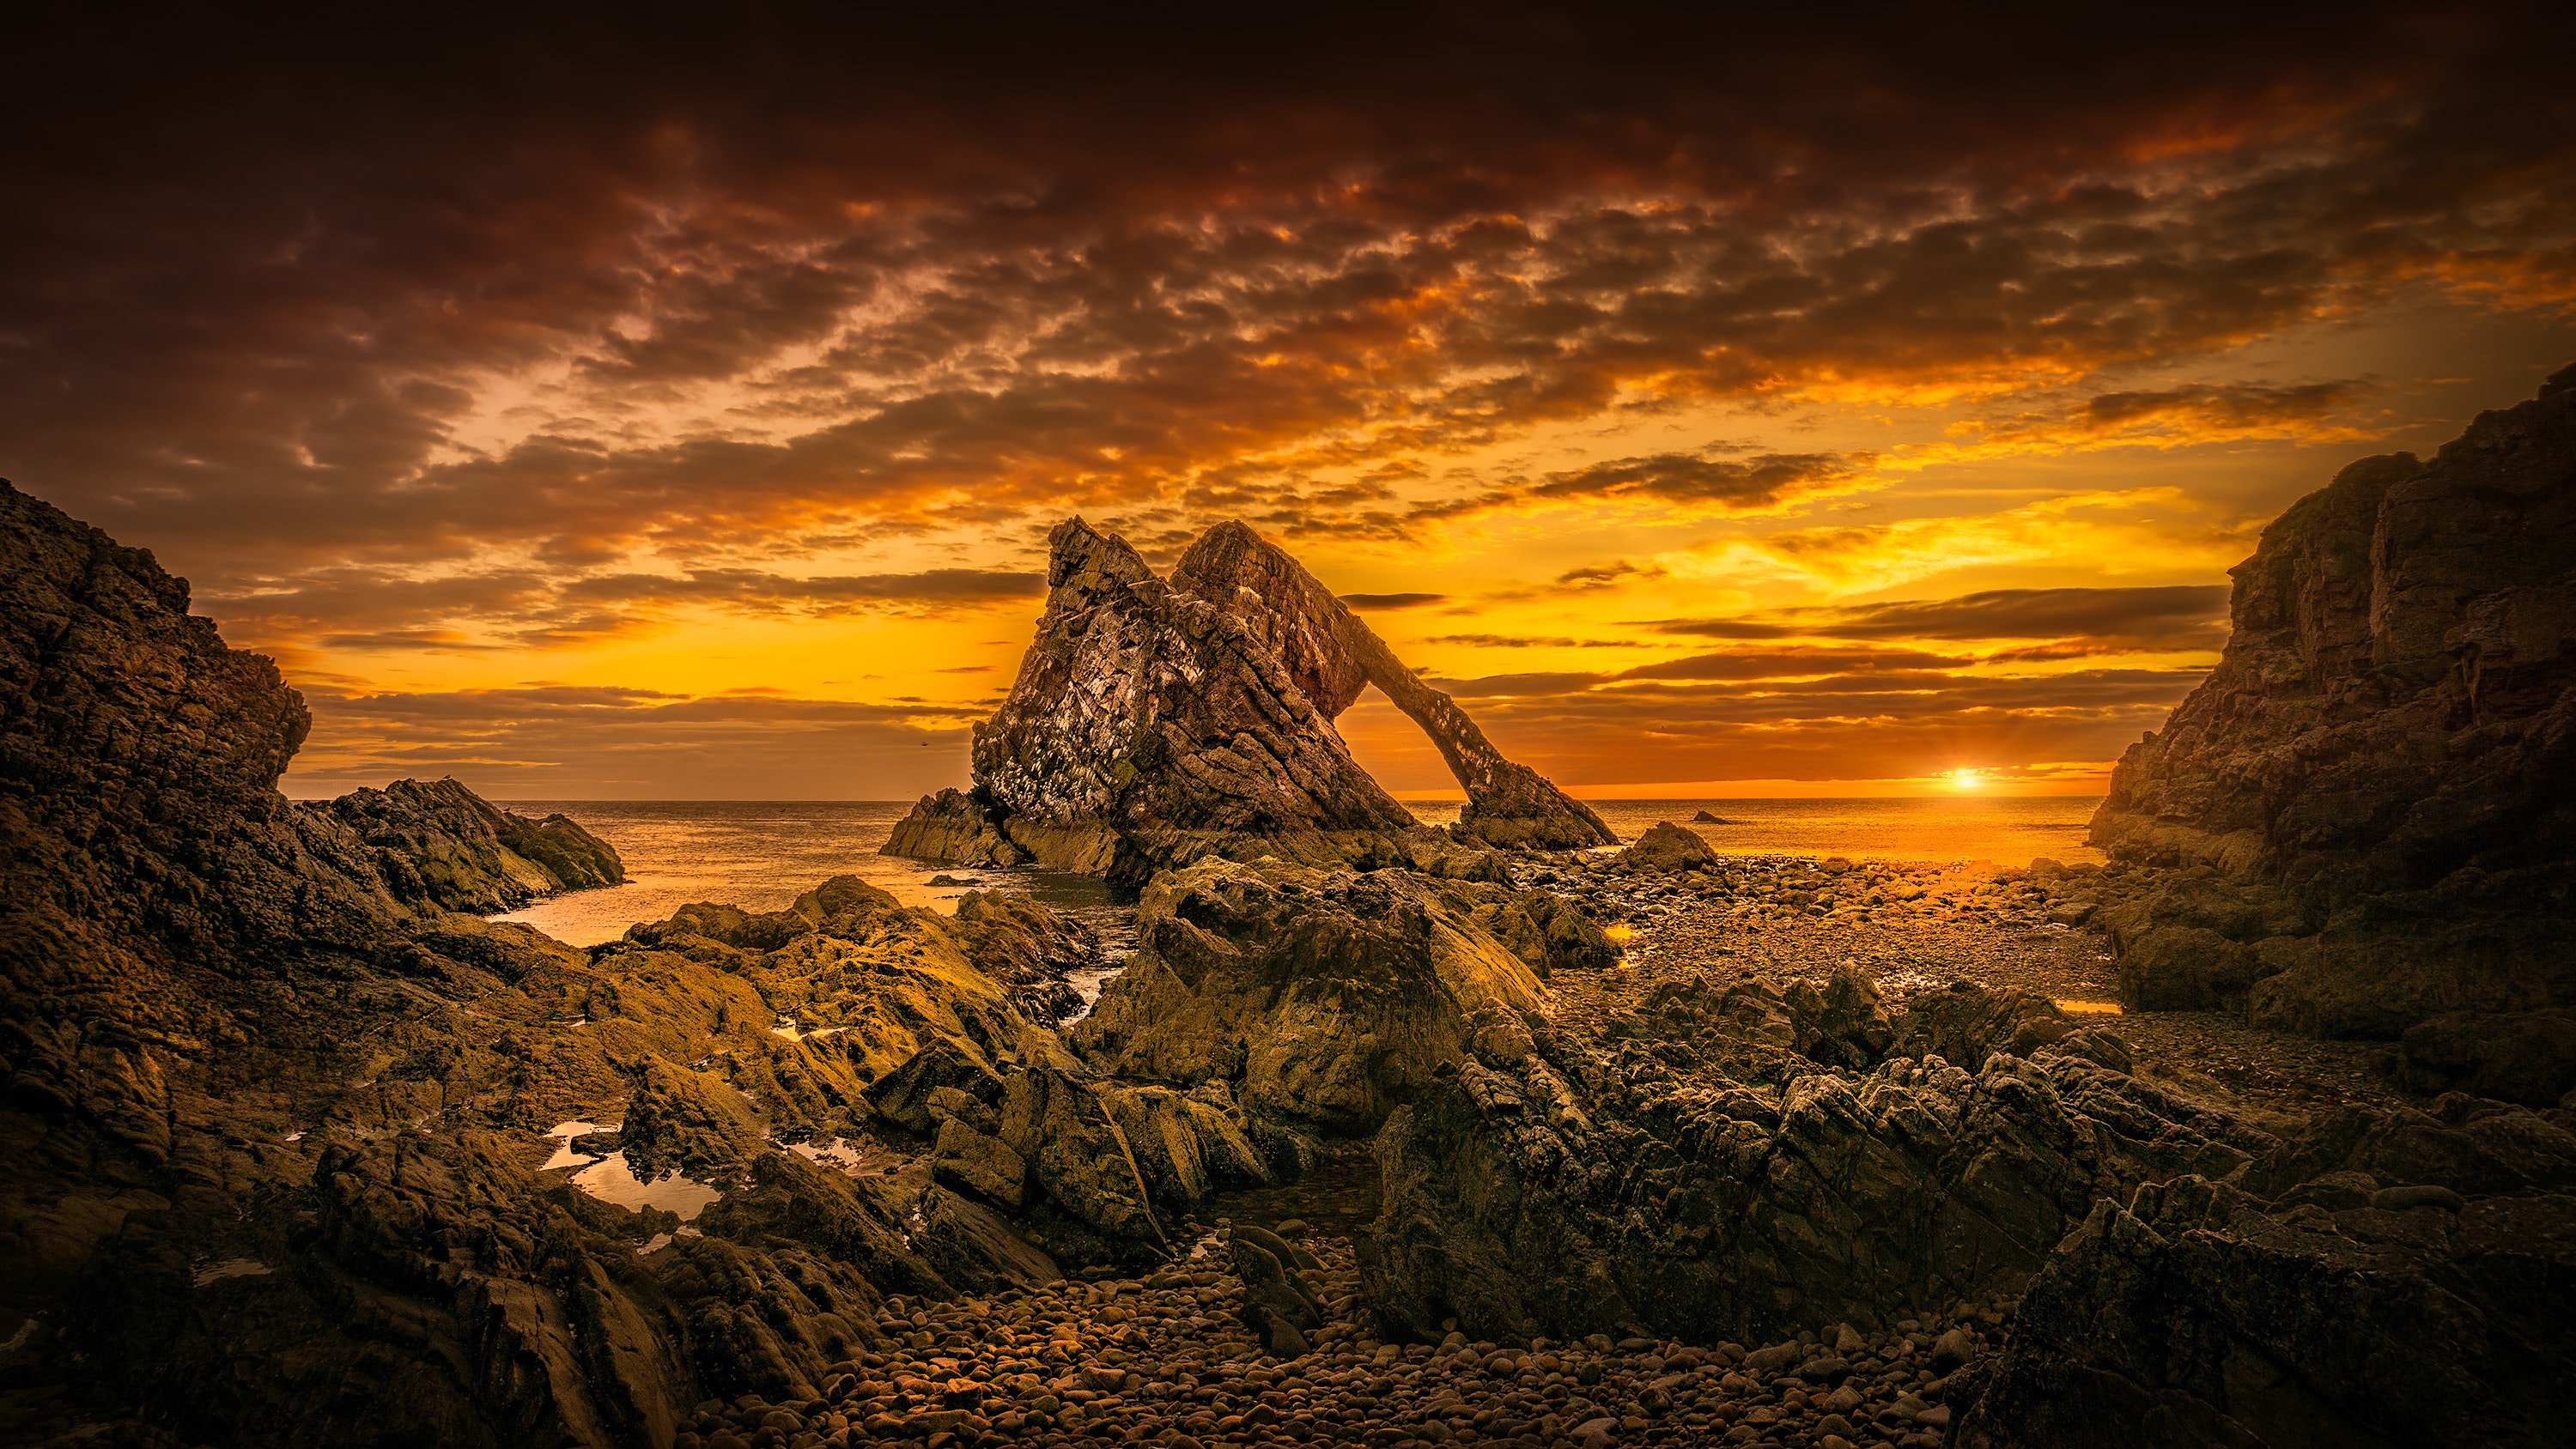
sky, sea, rock, sunset, horizon, dawn, sunrise, morning, atmosphere, geological phenomenon, cloud, coast, evening, terrain, sunlight, landscape, dusk, formation, afterglow, sun, computer wallpaper, stock photography, meteorological phenomenon, cliff